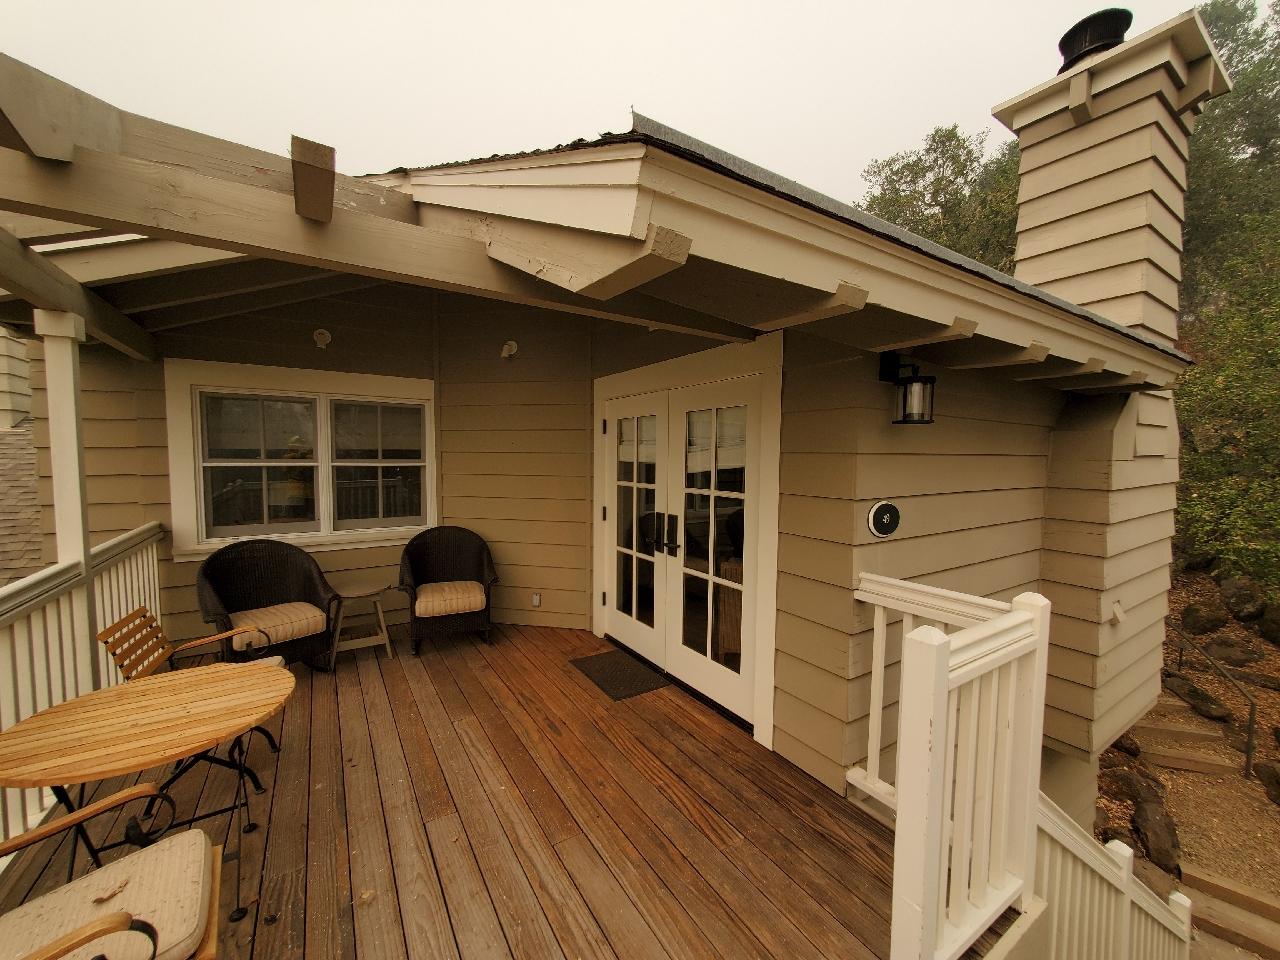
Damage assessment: no_damage